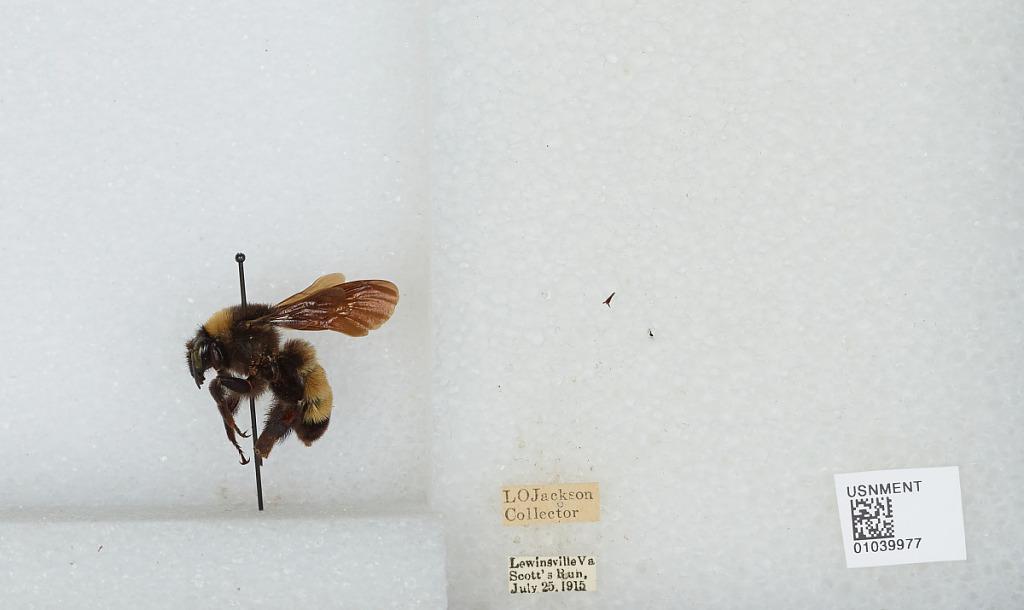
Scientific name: Bombus (Fervidobombus) pensylvanicus pensylvanicus (De Geer)
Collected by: L. Jackson
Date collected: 1915-7-25
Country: United States
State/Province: Virginia
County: Fairfax
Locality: Scott's Run
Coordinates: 38.9636, -77.2042